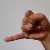
The image shows a hand gesture representing the letter 'J' in Indian Sign Language.